Clean-up (environment)

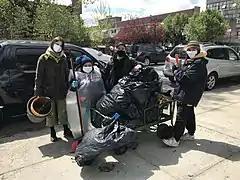
Volunteers at recycling center Sure We Can clean-up McKibbin Street on Earth Day, 2021

A cleanup or clean-up is a form of environmental volunteering where a group of people get together to pick-up and dispose of litter in a designated location. Cleanups can take place on a street, in a neighborhood, at a park, on a water stream, or other public spaces. Cleanup events are often volunteer run. The cleanup volunteers make sure the waste picked-up is disposed of in its appropriate place. Cleanup events are often community-centered and led.